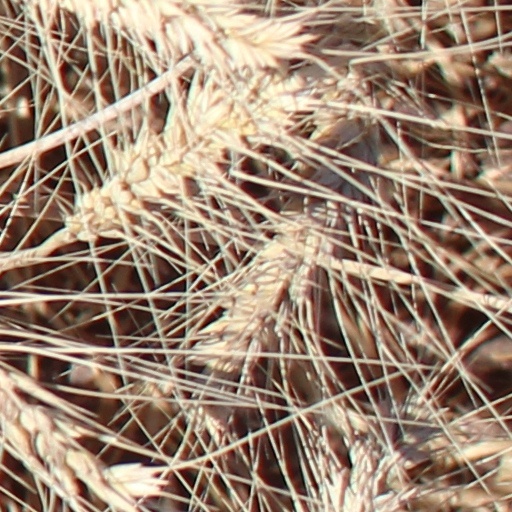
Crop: wheat